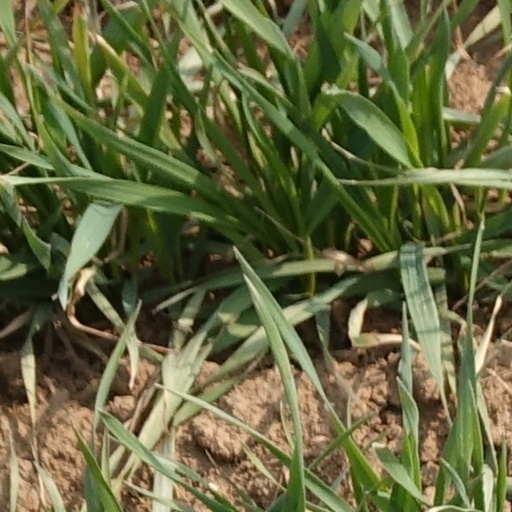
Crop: wheat